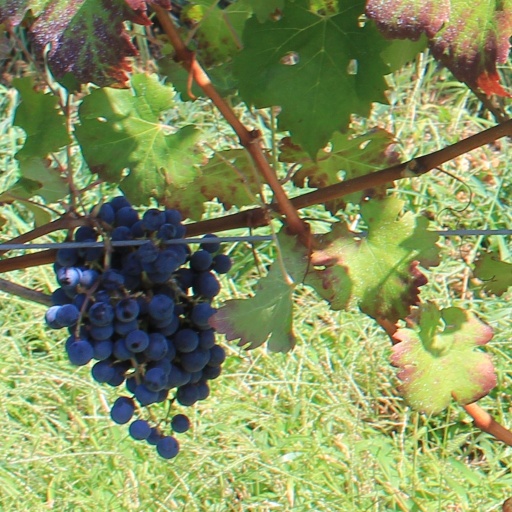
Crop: grape